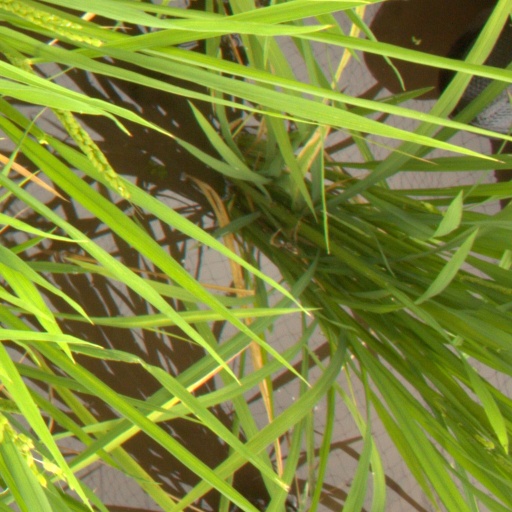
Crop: rice